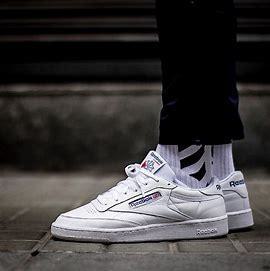
Brand: Reebok
Model: Club C